South Pacific (musical)

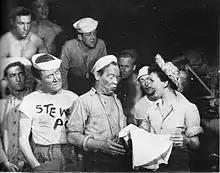
Nellie (Martin) praises the laundry skills of Billis (McCormick) as his friends look on.

In the final scene of Act I, Nellie rejects Emile because of his part-Polynesian children. In so doing, Nellie fails to live up to the American ideal that "all men are created equal", which Emile had earlier affirmed. This scene was also toned down by Hammerstein; in early drafts, Nellie, initially unable to force out a word to describe Emile's first wife, after he supplies the word "Polynesian", responds with "colored". This pronouncement, which makes Nellie less sympathetic as a character, was restored for the 2008 Lincoln Center production. As Frank Rich of "The New York Times" commented, "it's upsetting because Nellie isn't some cracker stereotype – she's lovable ... But how can we love a racist?" Most argues that even Emile is tainted by racism, as his lifestyle is dependent on the maintenance of a system whereby he benefits from underpaid native labor – Bloody Mary is able to attract workers to make grass skirts for sale to GIs because, as she puts it, "French planters stingy bastards!"